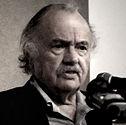
Age: 75